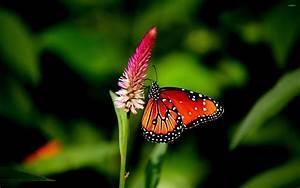
butterfly